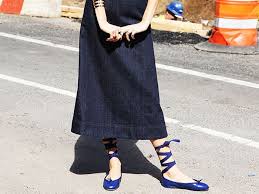
Label: Ballet Flat